History of WWE Raw

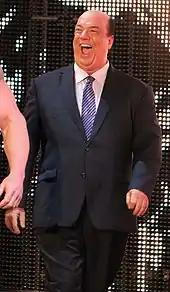
Paul Heyman who joined the broadcast team on "Raw Is War" on March 5, 2001, until July 9, 2001, replacing Jerry "The King" Lawler after the closing of ECW; he also made a return as a commentator on July 30, 2001, until November 12, 2001

In June 2000, Viacom, the parent company of UPN, which aired "WWF SmackDown!", won the rights of all WWF programming (including "Raw Is War") for $12.6 million after the World Wrestling Federation Entertainment, Inc. (WWFE) sued USA Network over the right of first refusal contractual dispute ruled in Delaware court. "Raw Is War" premiered on TNN (which later became Spike TV) on September 25, 2000. The new television contract with Viacom, TNN/Spike TV's parent company, and the subsequent purchase of competitor WCW led to many changes in WWF's programming content.